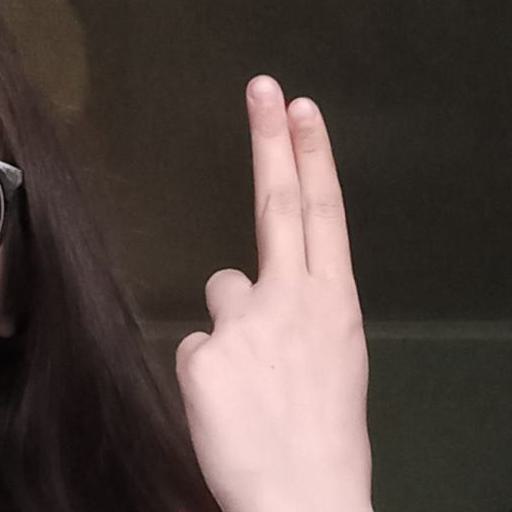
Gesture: two_up_inverted